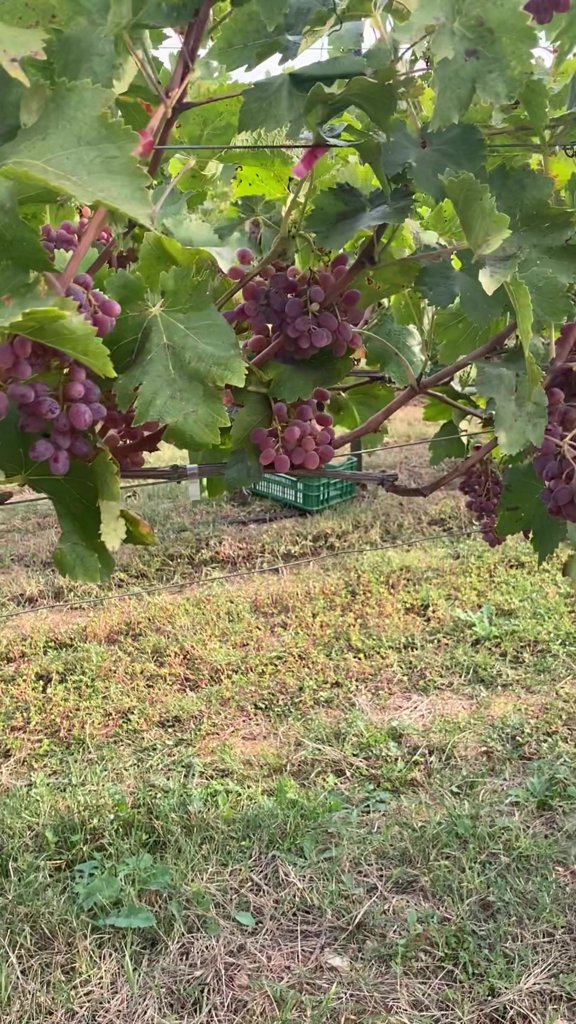
Berries visible: 185
Grape clusters: 7